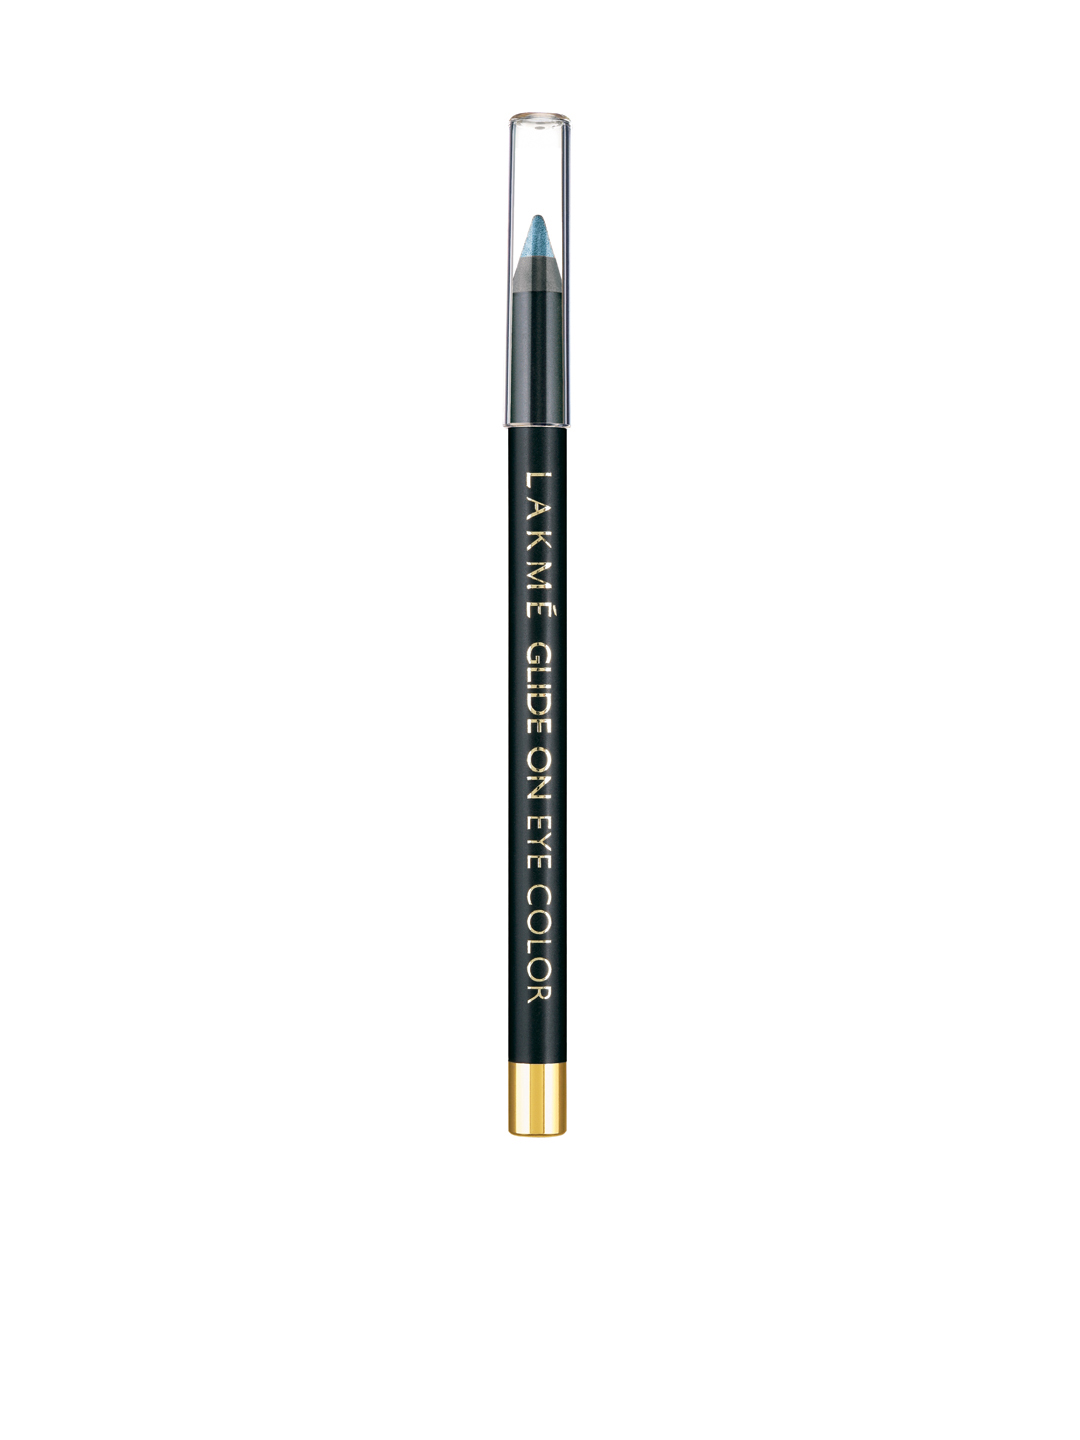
Lakme Glide On Aqua Green Eye Color
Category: Personal Care / Makeup / Kajal and Eyeliner
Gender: Women
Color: Sea Green
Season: Spring 2017
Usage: Casual